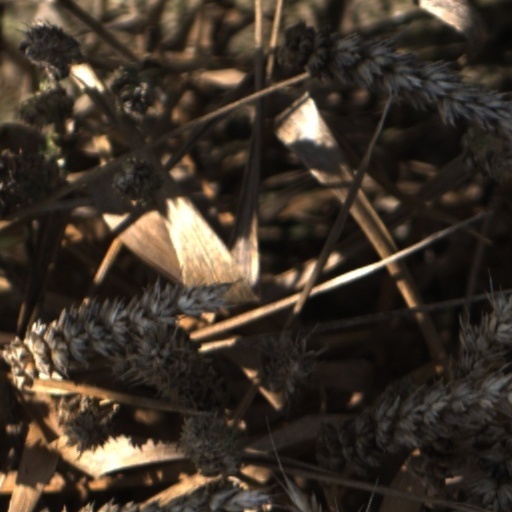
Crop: wheat